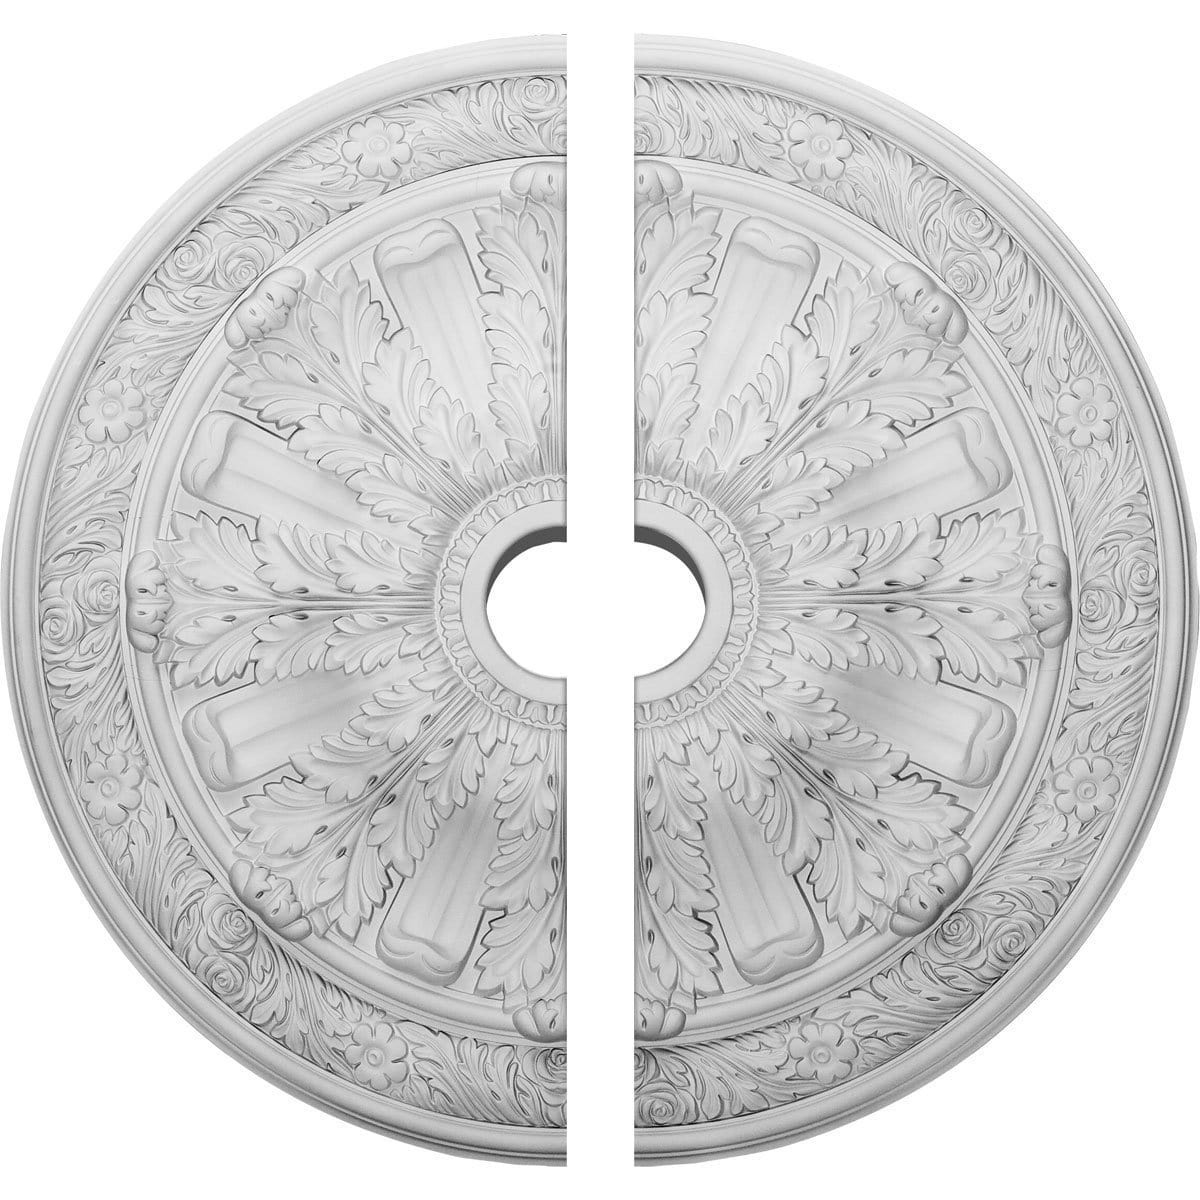
Ceiling Medallion, Two Piece (Fits Canopies up to 3 7/8")30"OD x 3 7/8"ID x 3 1/4"P
White River's urethane ceiling medallion collections are modeled after original historical patterns and designs. Our artisans then hand carve an original piece. Being hand carved each piece is richly detailed with deep relief, sharp lines, and truly unique touch. That masterpiece is then used to create a mould master. Once the mould master is created we use our high-density urethane foam to form each medallion. The finished look is a beautifully detailed, light weight, solid construction, focal piece. The resemblance to original plaster medallions is achieved only by using our high-density urethane and not vacuum formed, "plastic" type medallions. - Medallions can be cut using standard woodworking tools to add a hole for electrical or a ceiling fan canopy. - Medallions are lightweight for easy installation. - They are fully primed and ready for your paint. If you have any questions feel free to ask. These are in stock and available for immediate shipment. Modeled after original historical patterns and designs Solid urethane for maximum durability and detail Lightweight for quick and easy installation Factory primed and ready for paint or faux finish Can be cut, drilled, glued, or screwed Can be used on the interior or exterior
Brand: White River Hardwoods
Category: Home & Garden > Decor > Window Treatment Accessories > Window Treatment Replacement Parts > Window Rings